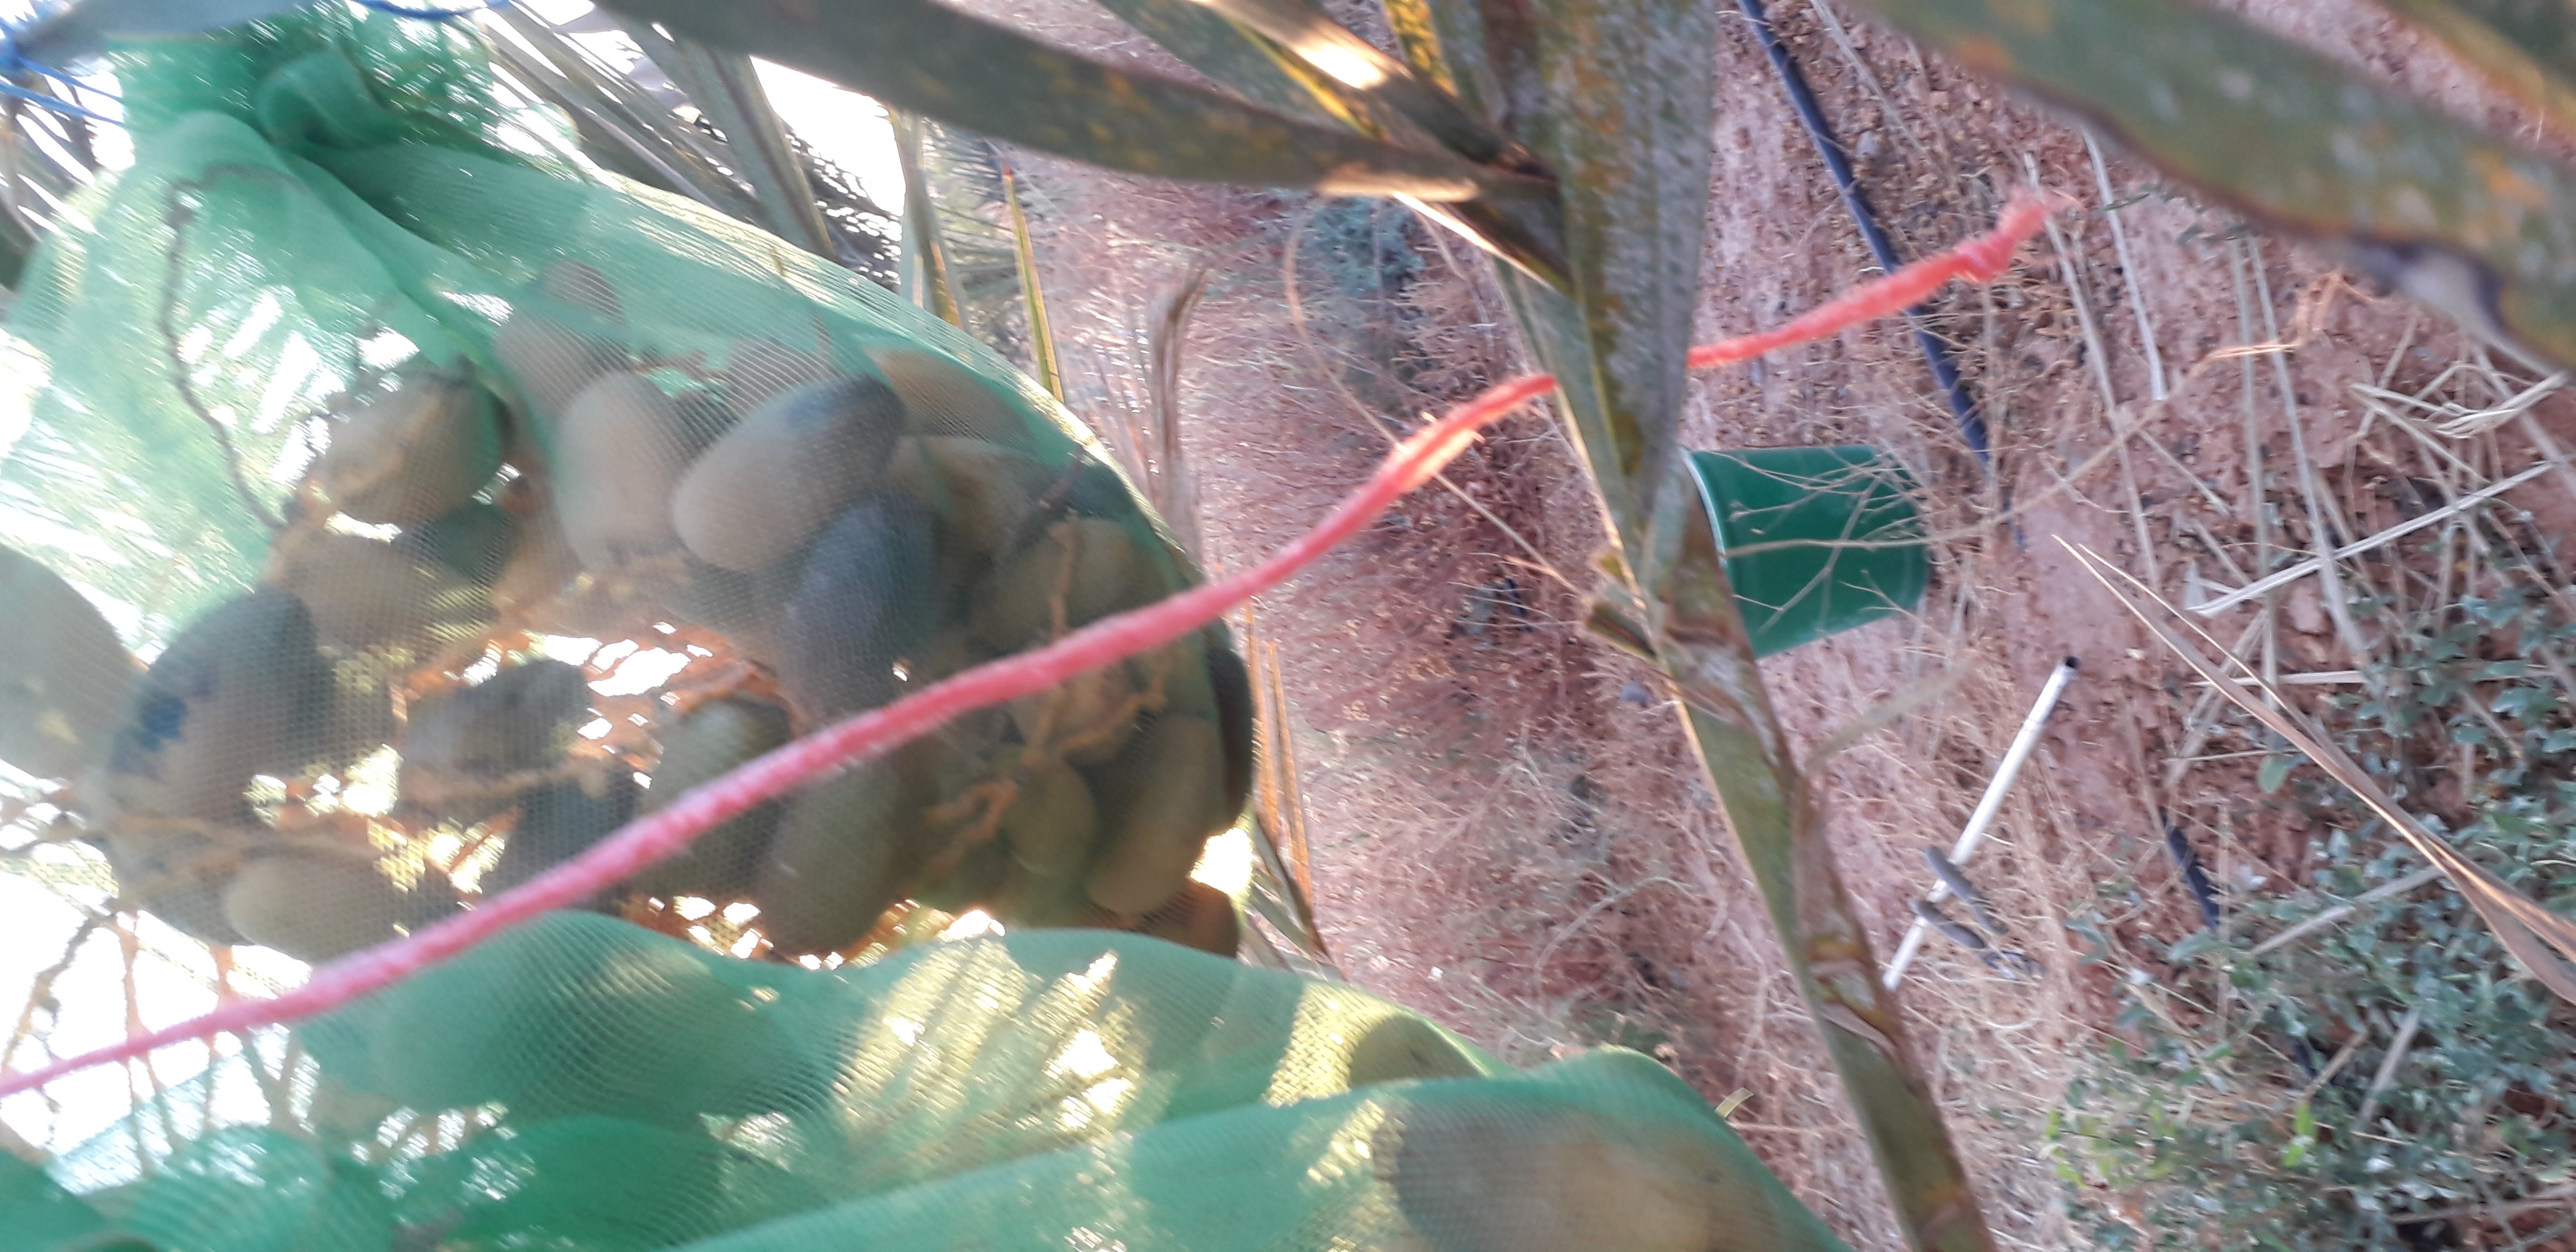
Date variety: Boumajhoul